Antigonus II Gonatas

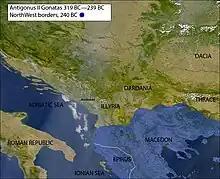

With the restoration of the territories captured by Pyrrhus, and with grateful allies in Sparta and Argos, and garrisons in Corinth and other cities, Antigonus securely controlled Macedonia and Greece. The careful way he guarded his power shows that he wished to avoid the vicissitudes of fortune that had characterized the careers of his father and grandfather. Aware that the Greeks loved freedom and autonomy, he was careful to grant a semblance of this in as much as it did not clash with his own power. Also, he tried to avoid the odium that direct rule brings by controlling the Greeks through intermediaries. It is for this reason that Polybius says, "No man ever set up more absolute rulers in Greece than Antigonus." The tyrants installed or maintained by Gonatas include: Cleon (Sicyon, c. 300–280 BC), Euthydemus and Timocleidas (Sicyon c. 280–270 BC), Iseas (Keryneia, resigned 275 BC), Aristotimus (Elis, assassinated 272 BC), Aristippus the Elder (Argos, from 272 BC), Abantidas (Sicyon, 264–252 BC), Aristodemus the Good (Megalopolis, assassinated 252 BC), Paseas (Sicyon, 252–251 BC), Nicocles (Sicyon, 251 BC), Aristomachus (Argos, assassinated 240 BC), Lydiadas, (Megalopolis, c. 245–235 BC), and Aristippus (Argos, 240–235 BC).